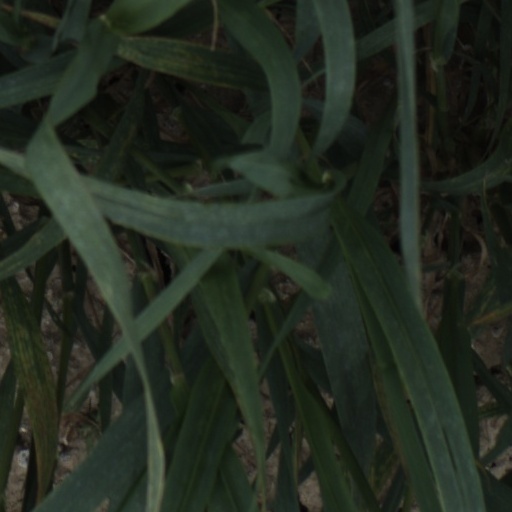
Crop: wheat